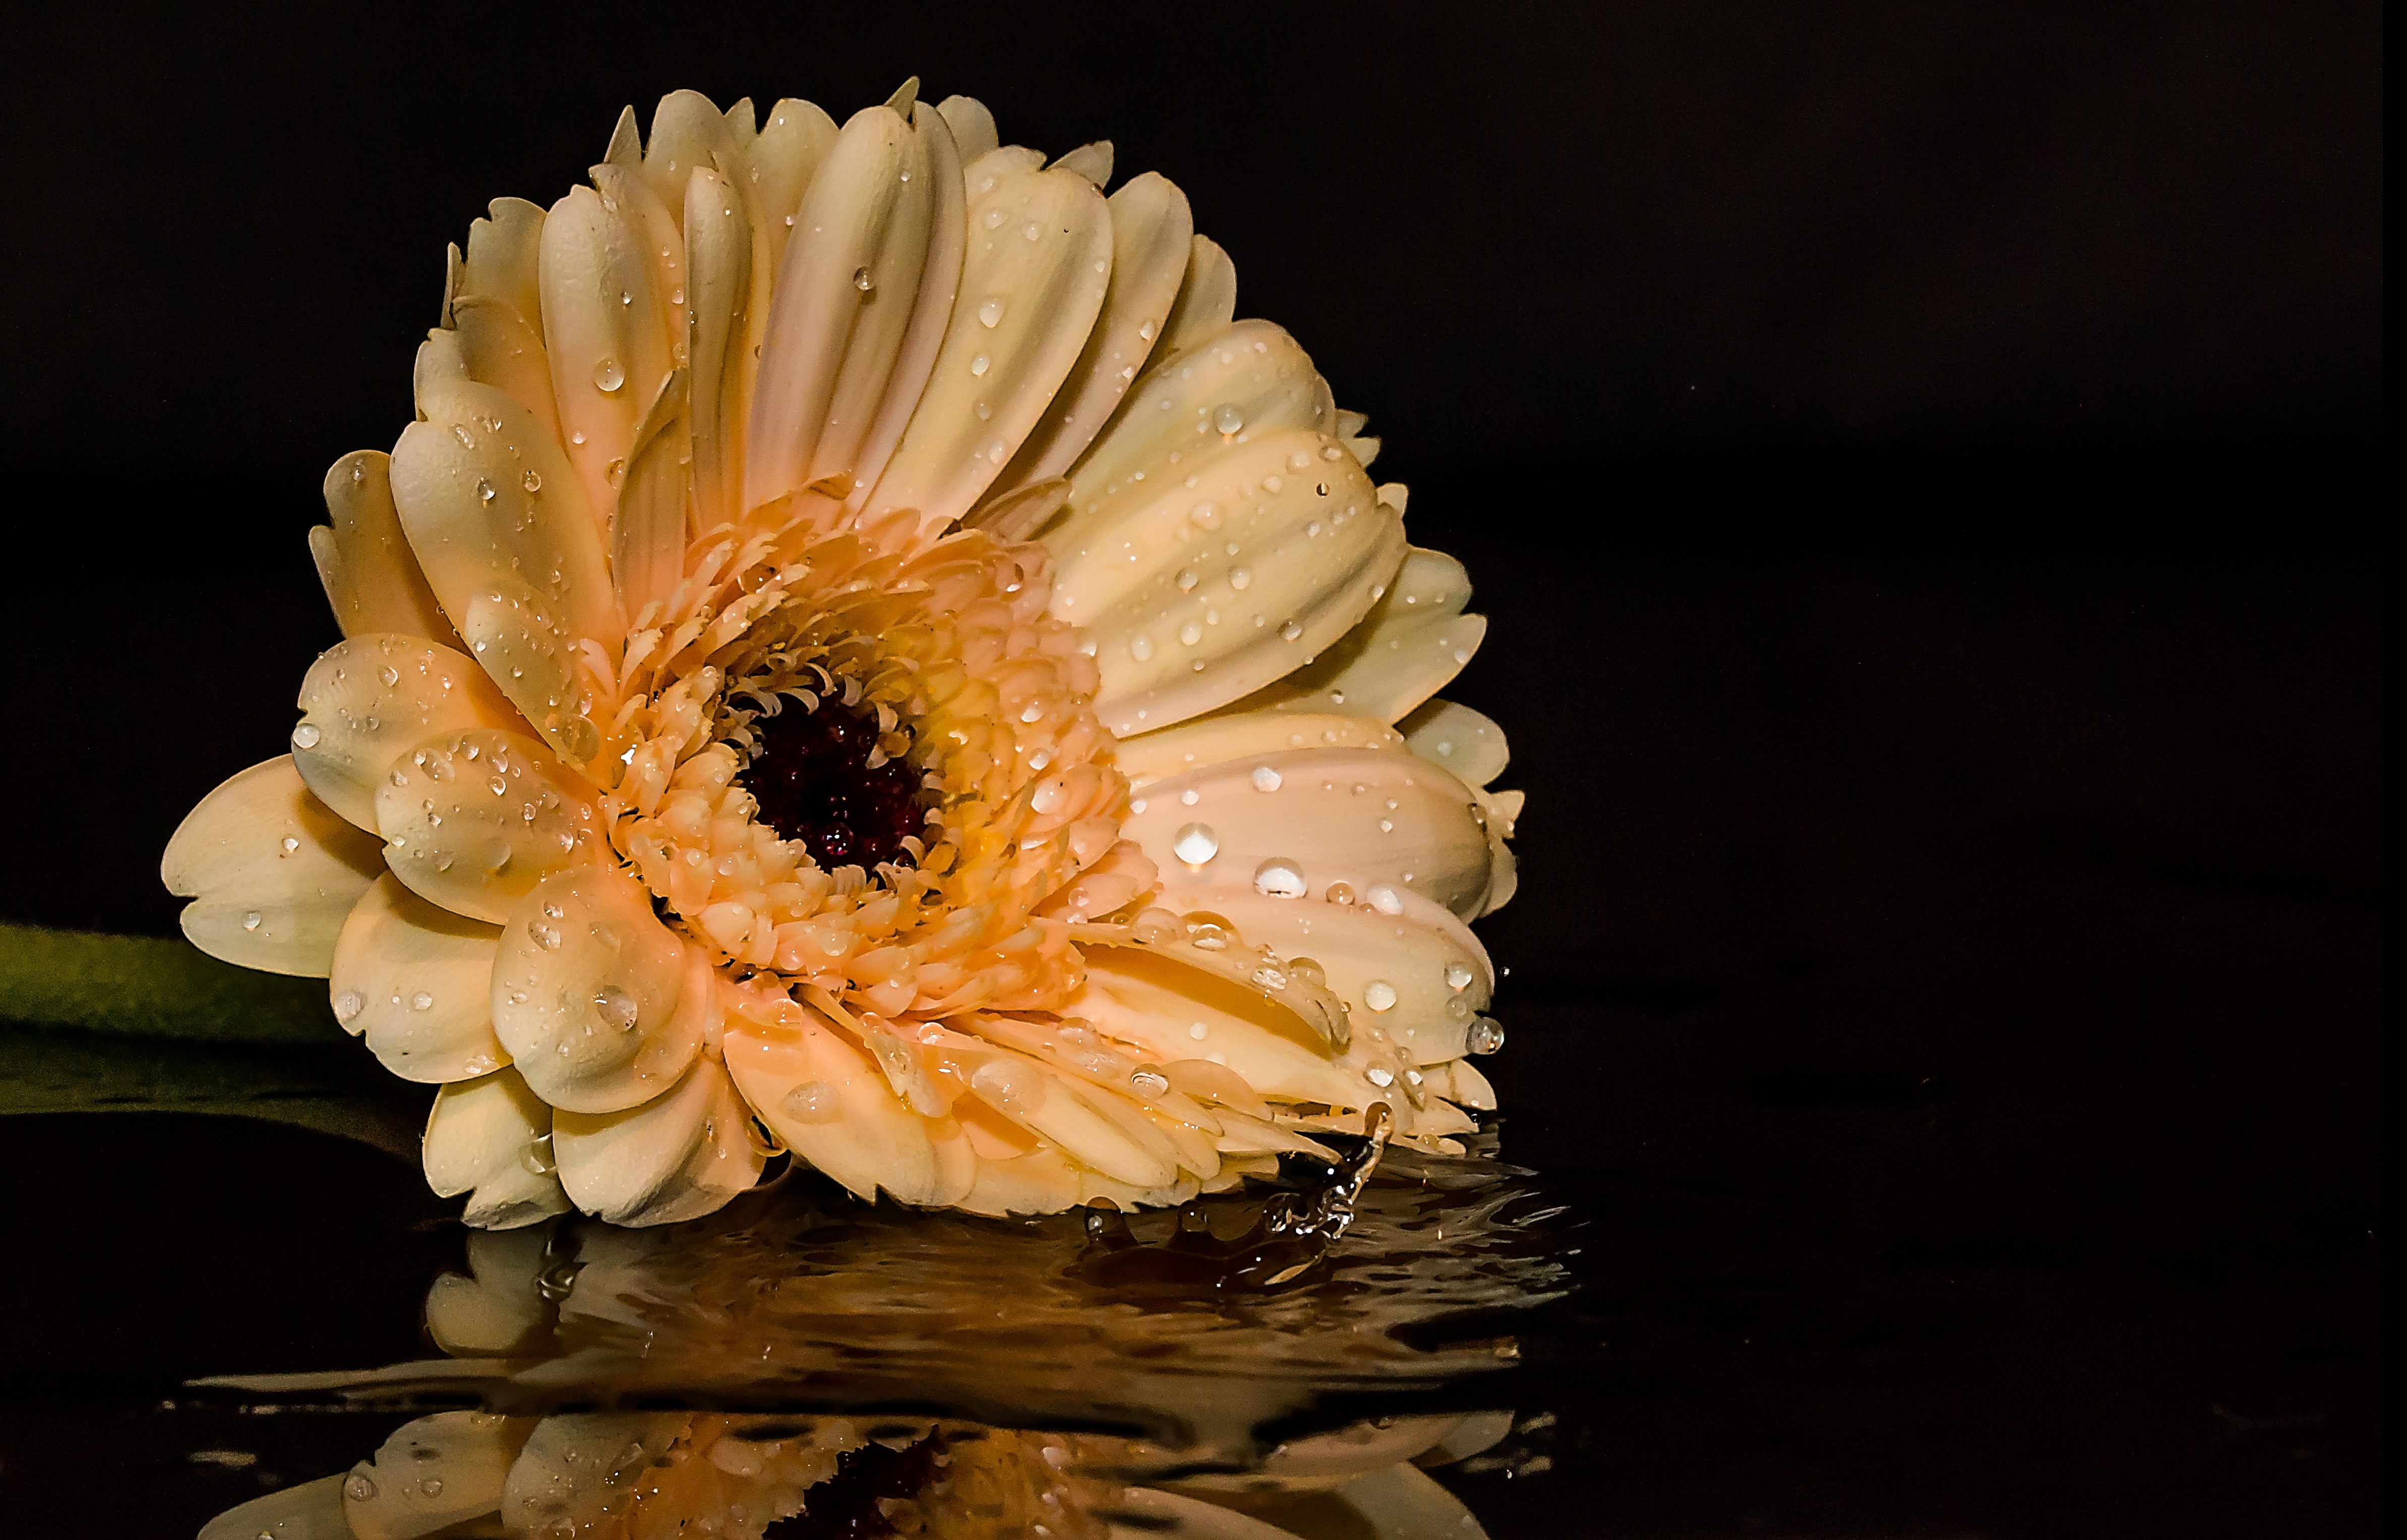
water, nature, blossom, plant, photography, flower, petal, bloom, orange, splash, yellow, flora, close up, petals, gerbera, floristry, drop of water, mirroring, composites, macro photography, flowering plant, daisy family, flower bouquet, floral design, falling drops, land plant, flower arranging